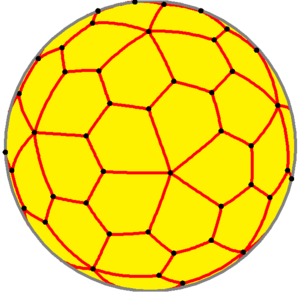
Un pavage de la sphère est un ensemble de portions de la surface d'une sphère dont l'union est la sphère entière, sans recouvrement. En pratique on s'intéresse surtout aux pavages réalisés avec des polygones sphériques, dénommés polyèdres sphériques.